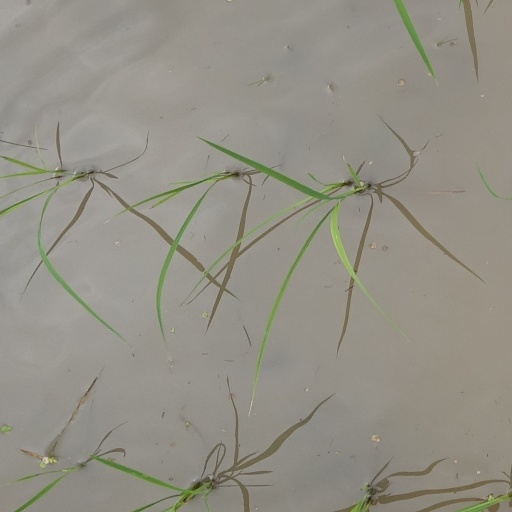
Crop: rice